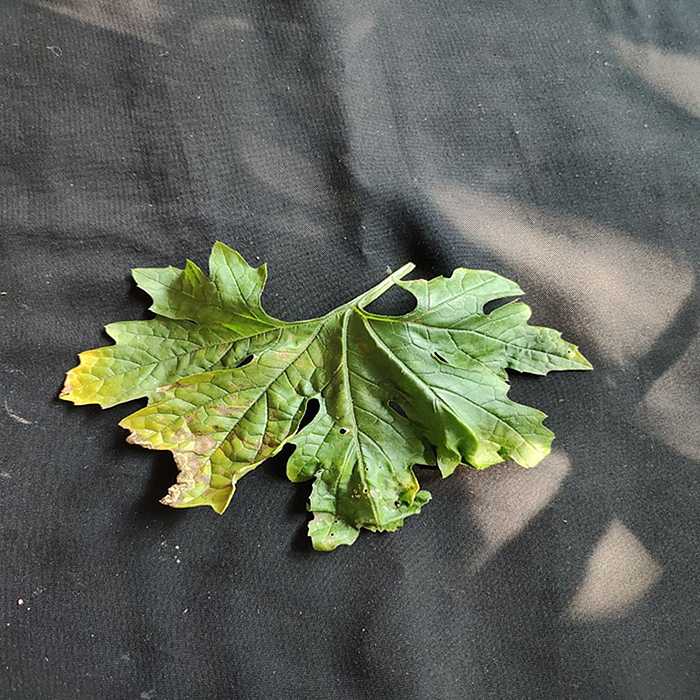
Plant: Bitter Gourd
Label: Downey mildew